Danny Rimer

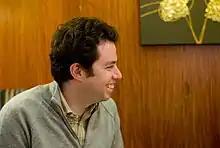

Danny Rimer OBE (born 1970) is a partner at Index Ventures, a global venture capital firm founded in Geneva in 1992. Rimer opened the firm's London office in 2002 and its San Francisco office in 2012. He has become a leading voice on venture capital in Silicon Valley and Europe, and has been actively involved in various philanthropic and cultural activities.